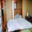
Label: bed